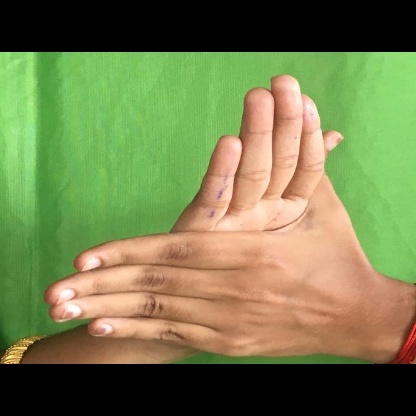
Mudra: Chakra